Environmental impact of reservoirs

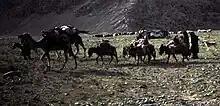
Water becomes scarce for nomadic pastoralist in Baluchistan due to new dam developments for irrigation.

Dams occasionally break causing catastrophic damage to communities downstream. Dams break due to engineering errors, attack or natural disaster. The greatest dam break disaster to date happened in China in 1975 killing 200,000 Chinese citizens. Other major failures during the 20th century were at Morbi, India (5,000 fatalities), at Vajont, Italy (2000 dead), while three other dam failures have each caused at least 1000 fatalities.